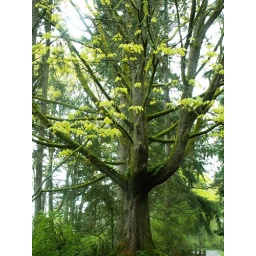
Another tree I just liked the shape of. It seemed color in person than it does in this picture.